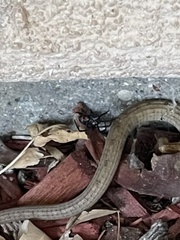
Species: Lactrodectus_hesperus